Mega Man (1987 video game)

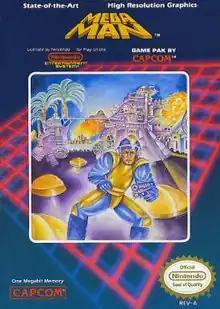
The North American "Mega Man" release's inaccurate artwork is renowned for its poor quality, and blamed by Inafune for the region's weak sales.

Capcom's sales department originally believed that the game would not sell, but after Japan had received limited quantities, it had been seen as successful enough to quickly commission an American localization. As part of the rushed localization, the president of Capcom U.S.A. told the marketing representative to have a cover done by the next day, so he had a friend draw it within about six hours. Inafune blamed the game's relatively poor North American performance on its region-specific cover art, which visualized elements not found in the game: Mega Man himself resembles a man rather than a boy, his costume is colored yellow and blue instead of being entirely blue, and he is holding a handgun rather than having his arm cannon. Over the years, the cover art has been infamous in the gaming community. It has been considered one of the worst game covers of all time by publications including GameSpy, "Wired", and "OC Weekly". The cancelled "Mega Man Universe" featured a "Bad Box Art Mega Man" playable character alongside the classic 8-bit Mega Man. "Bad Box Art Mega Man" has since become a playable character in "Street Fighter X Tekken".